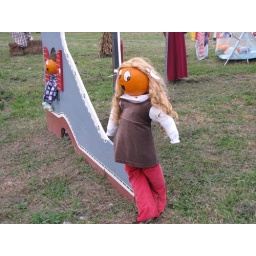
cute little girl who lived in a shoe